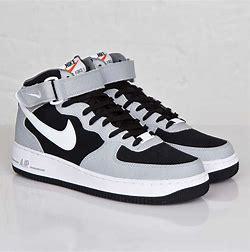
Brand: Nike
Model: Air Force 1 07